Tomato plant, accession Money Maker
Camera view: tilt-top (135 deg); turntable rotation: 330 degrees
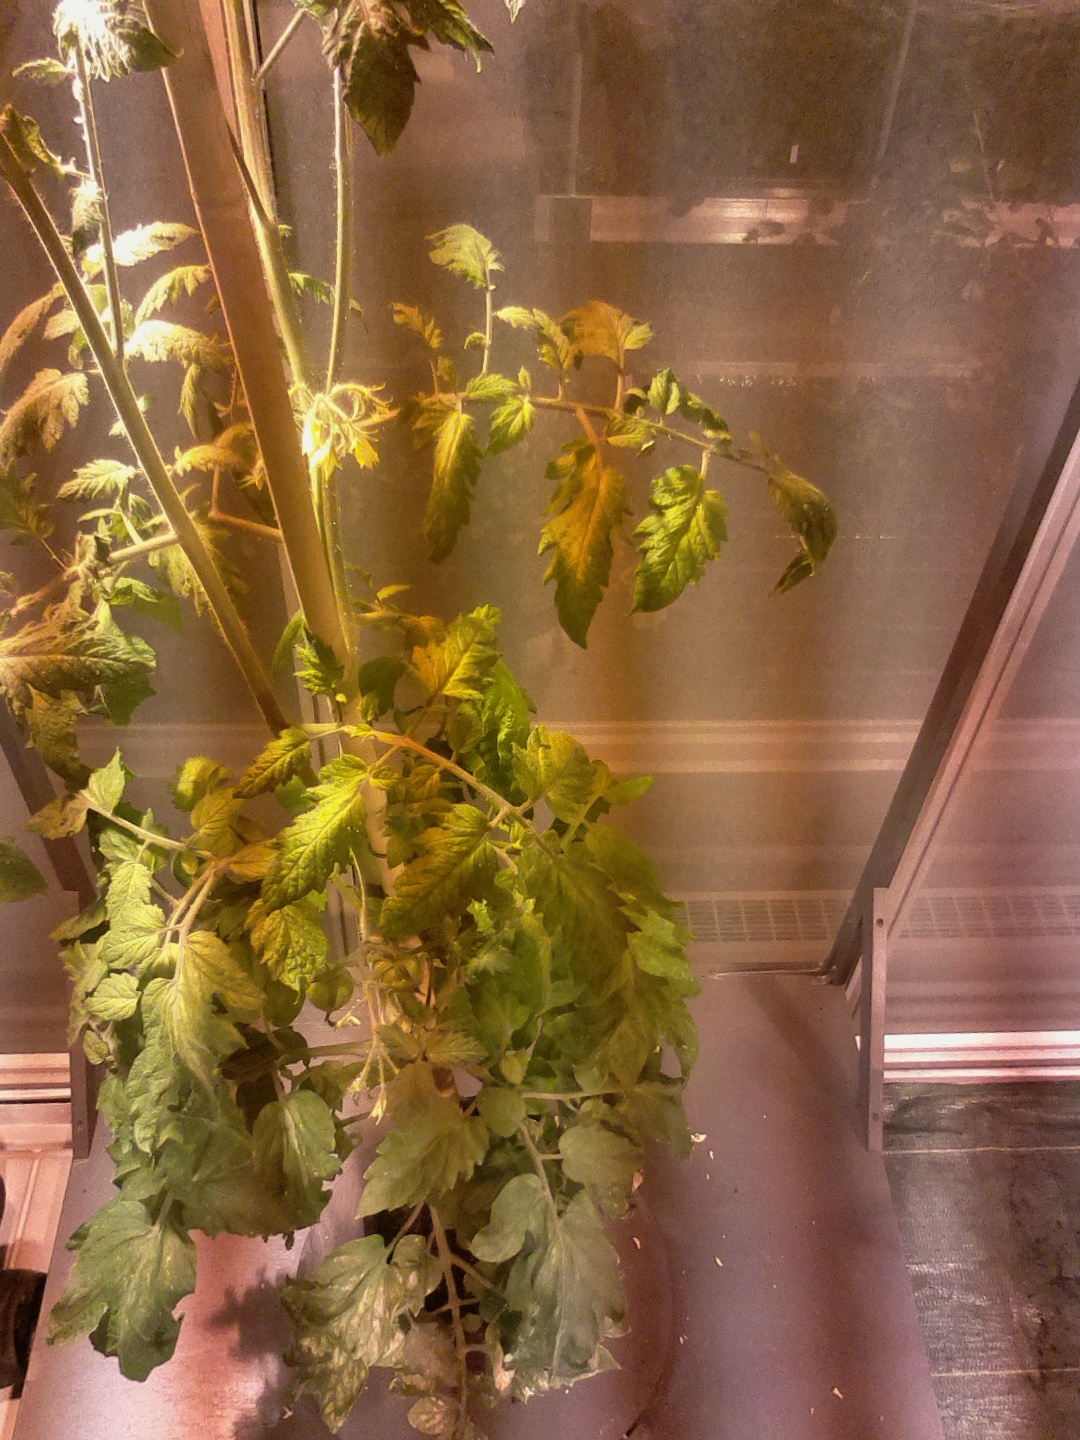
BBCH growth stage 73: 30%-40% of final fruit size